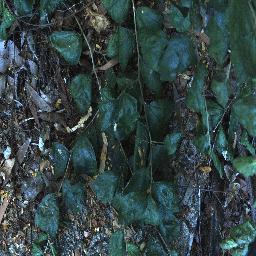
Label: chinee_apple